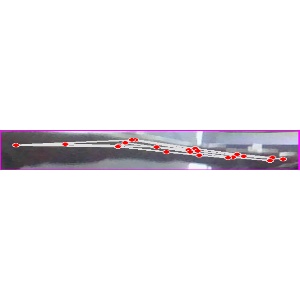
अक्षर: ज